Walthourville, Georgia

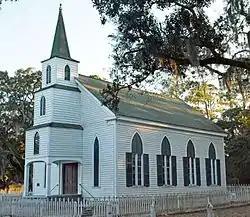
Walthourville Presbyterian Church, National Register of Historic Places

Walthourville draws its name from Andrew Walthour, a revolutionary soldier and a physician who established a plantation in the area circa 1795. The Walthourville Presbyterian Church was originally housed in a structure, erected in 1820, which served as a meeting place for both Baptists and Presbyterians. In 1845 a Presbyterian church was erected, which was destroyed by fire in 1877. The following year a new church was completed, with that structure being destroyed in a storm in 1881. The present church was dedicated in July 1884.